Seriki Williams Abass

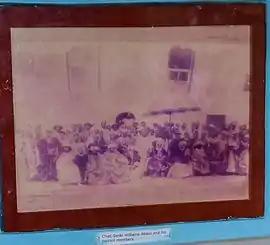

Chief Seriki Williams Abass (born Ifaremilekun Fagbemi) was a renowned slave merchant in present-day southern Nigeria during the 19th century who became the "Paramount Ruler" of Badagry within the indirect rule structure established by the British.